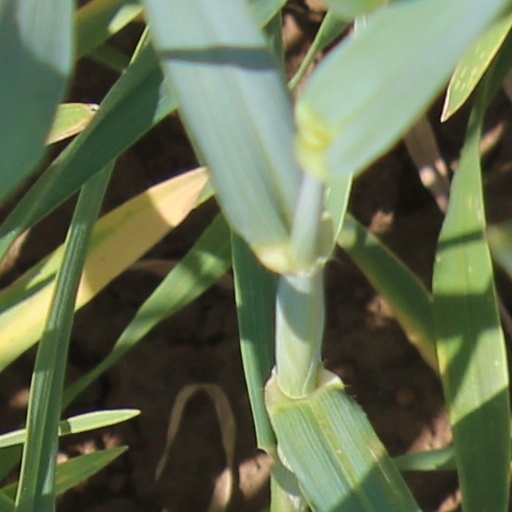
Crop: wheat